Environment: real
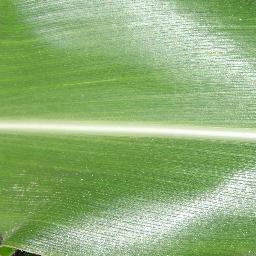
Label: healthy